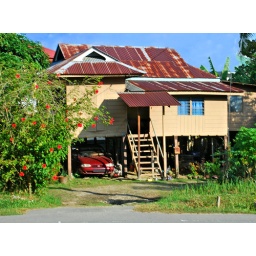
Picturesque wooden house with hibiscus in the front garden.